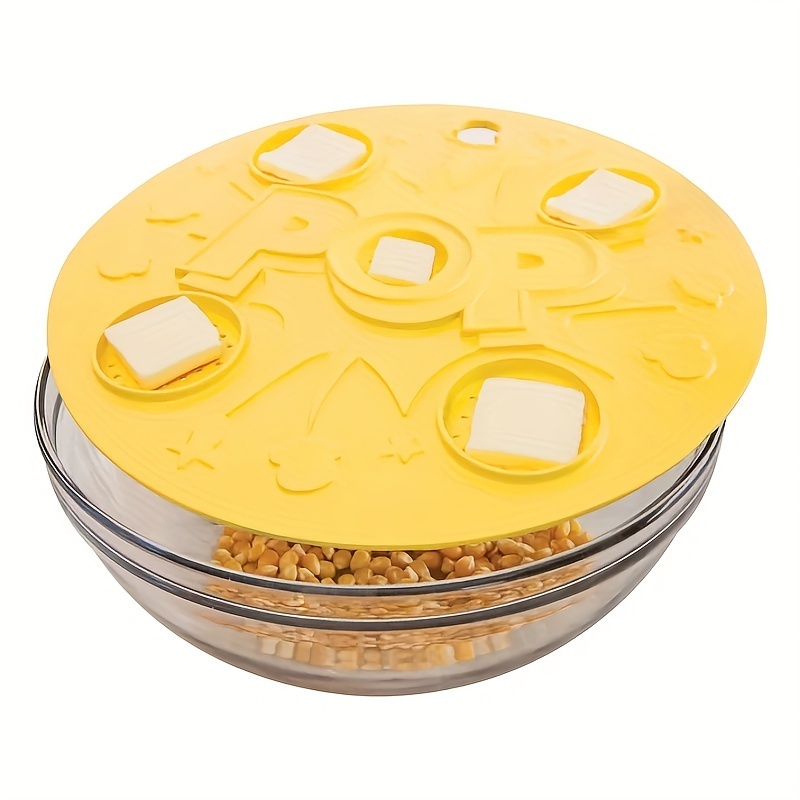
Silicone Microwave Popcorn Lid – Versatile Popcorn Flavored Kitchen Tool – Easy Flavoring Kitchen Supplies
Silicone Microwave Popcorn Lid: Flavorful Snacking Made Easy! Elevate your popcorn game with our Silicone Microwave Popcorn Lid —the ultimate kitchen tool for customizing your snacks with ease! This versatile lid fits any microwave-safe ten-inch bowl and makes it simple to add delicious flavors to your popcorn or vegetables. Specifications: Material: Silicone – Durable, flexible, and safe for high-heat cooking. Recommended Scenario: Cooking – Perfect for making flavored popcorn or seasoning vegetables. Features: Easy Flavoring: The innovative silicone design includes five designated vented depressions, allowing you to melt butter and add seasonings directly onto your popcorn as it cooks. Enjoy perfectly coated popcorn with every bite! Versatile Use: Not just for popcorn! Use the lid to season vegetables or other microwaveable snacks, giving you full control over your flavor preferences. Convenient Size: Fits any 10" diameter microwave-safe bowl, with dimensions of approximately 10" diameter x 0.25" height (25.4 cm x 0.6 cm). Microwave & Dishwasher Safe: Effortlessly clean and reuse, plus it’s oven safe up to 500ºF for versatile cooking options. Safety Note: Avoid stovetop use and direct contact with heating elements or open flames. Adult supervision is recommended. Transform your microwave popcorn into a gourmet treat with the Silicone Microwave Popcorn Lid ! Perfect for those who love homemade snacks without the hassle, it’s the ideal addition to your kitchen supplies. Get ready to enjoy a healthier, customizable snack experience—popcorn perfection is just a lid away!
Brand: Congo Basin Group
Category: Home & Garden > Kitchen & Dining > Kitchen Appliance Accessories > Popcorn Maker Accessories > Popcorn Bags